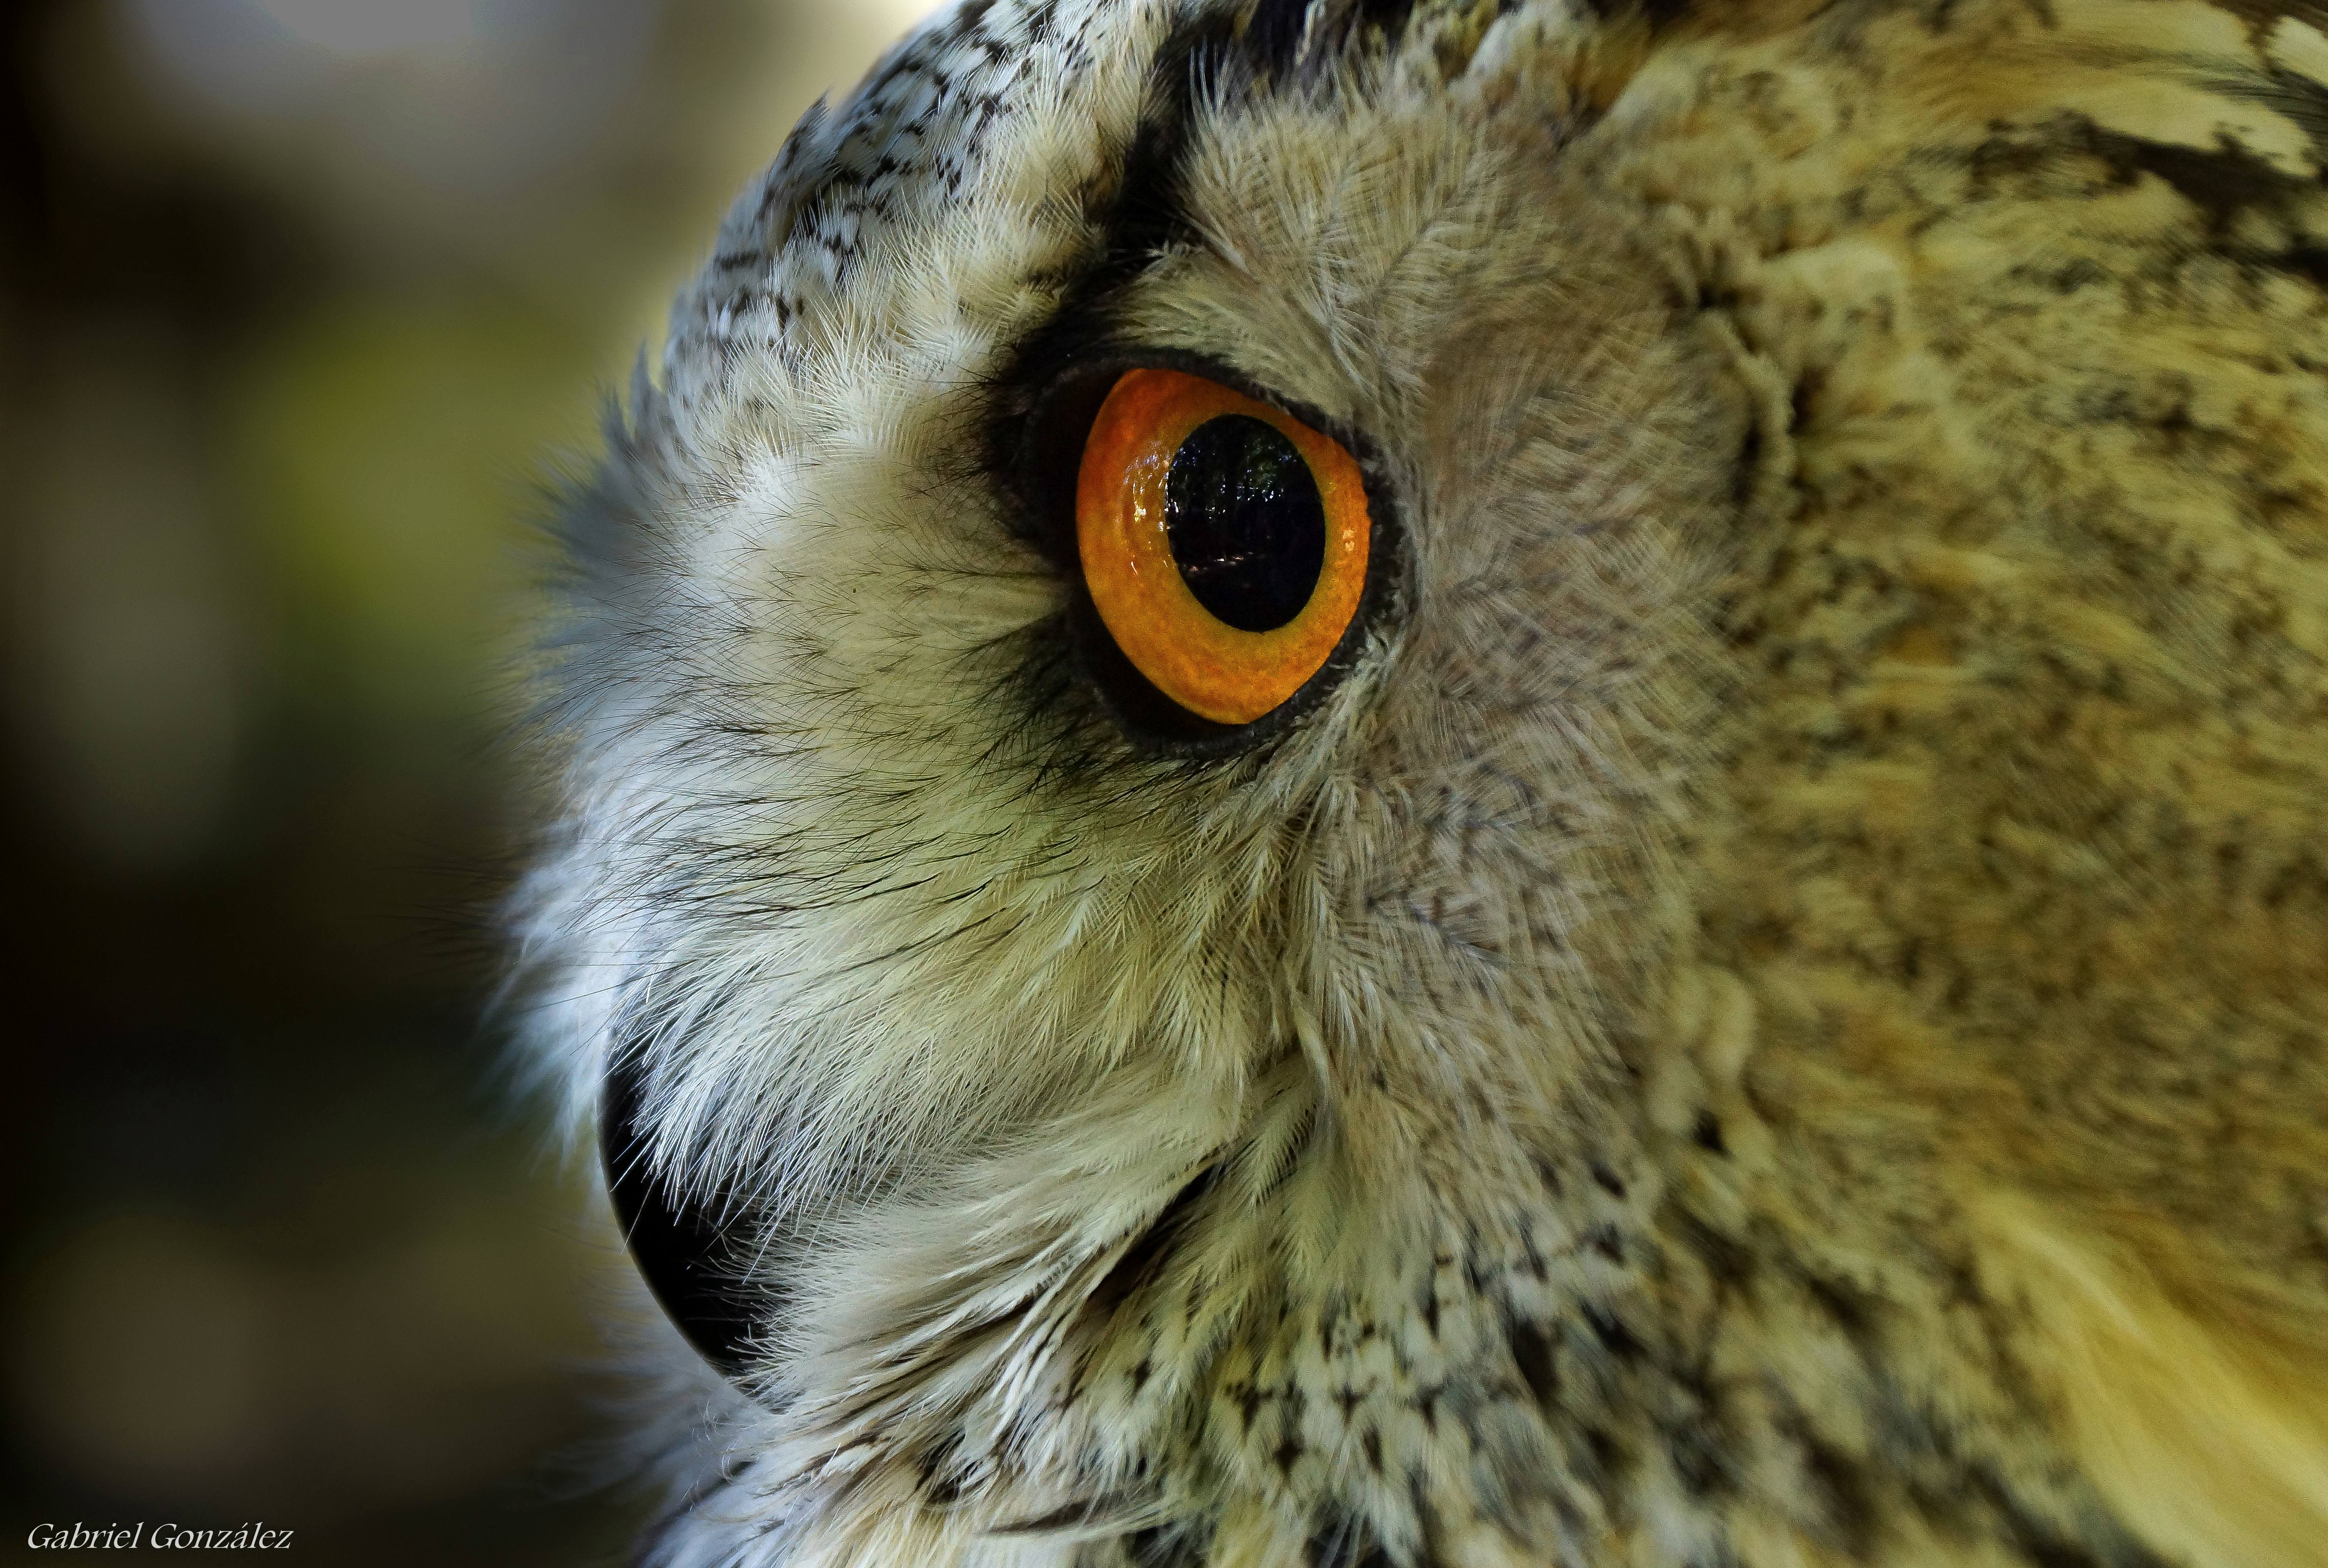
nature, bird, wing, photo, wildlife, beak, macro, owl, fauna, bird of prey, close up, animals, vertebrate, naturaleza, a77, falcon, g, ggl1, gaby1, xovesphoto, animales, sonya77, xelodegalicia, sonya77v, cetreria, falconry, gabrielcoru a